Myron Scholes

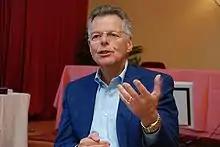
Scholes, 2009

In 1990 Scholes became more involved directly with the financial markets. He went to Salomon Brothers as a special consultant, then becoming a managing director and co-head of its fixed-income-derivative group. In 1994 Scholes joined several colleagues, including John Meriwether, the former vice-chairman and head of bond trading at Salomon Brothers, and his future Nobel Memorial Prize co-winner Robert C. Merton, and co-founded a hedge fund called Long-Term Capital Management (LTCM). The fund, which started operations with $1 billion of investor capital, performed extremely well in the first years, realizing annualized returns of over 40%. However, following the 1997 Asian financial crisis and the 1998 Russian financial crisis the highly leveraged fund in 1998 lost $4.6 billion in less than four months and collapsed abruptly, becoming one of the most prominent examples of risk potential in the investment industry.